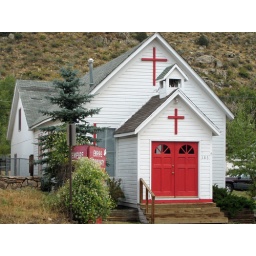
The brightly painted red against the white frame building is hard to miss.